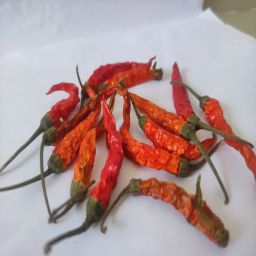
Crop: Chile Pepper
Quality: Dried